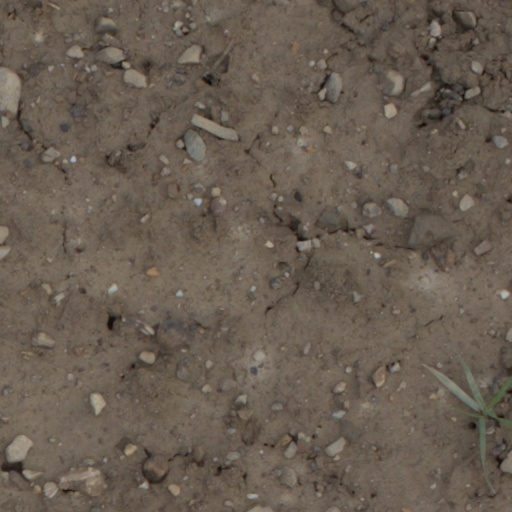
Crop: wheat